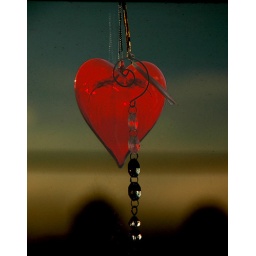
red glass heart in a window